Jacques Guerlain

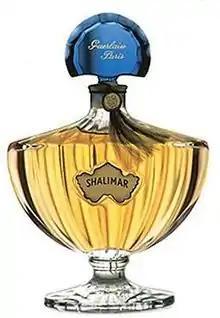
"Shalimar" (1925)

Jacques Guerlain's "Mitsouko", released in 1919, was the result of several hundred trials with oakmoss and the peach-smelling gamma-undecalactone. Named after the heroine of Claude Farrère’s novel "La Bataille" (1909), the perfume conveys Guerlain’s considerable Japanophilia, inspired by accounts such as Farrère’s of Japanese supremacy during the Russo-Japanese War.